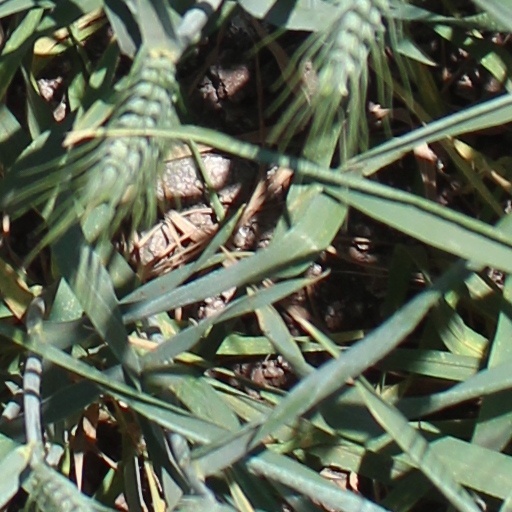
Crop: wheat